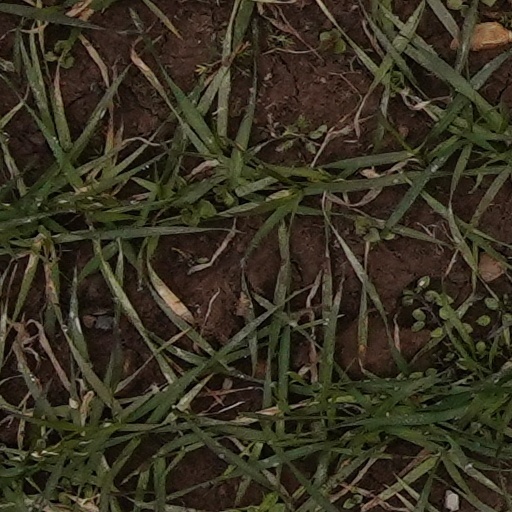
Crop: wheat